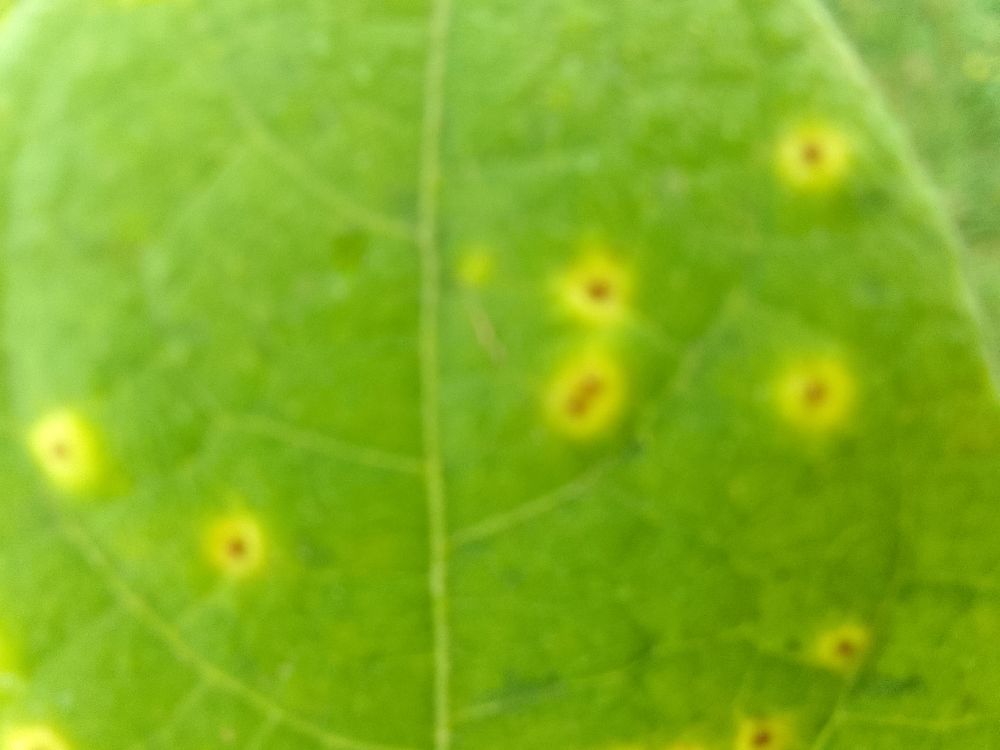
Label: rust